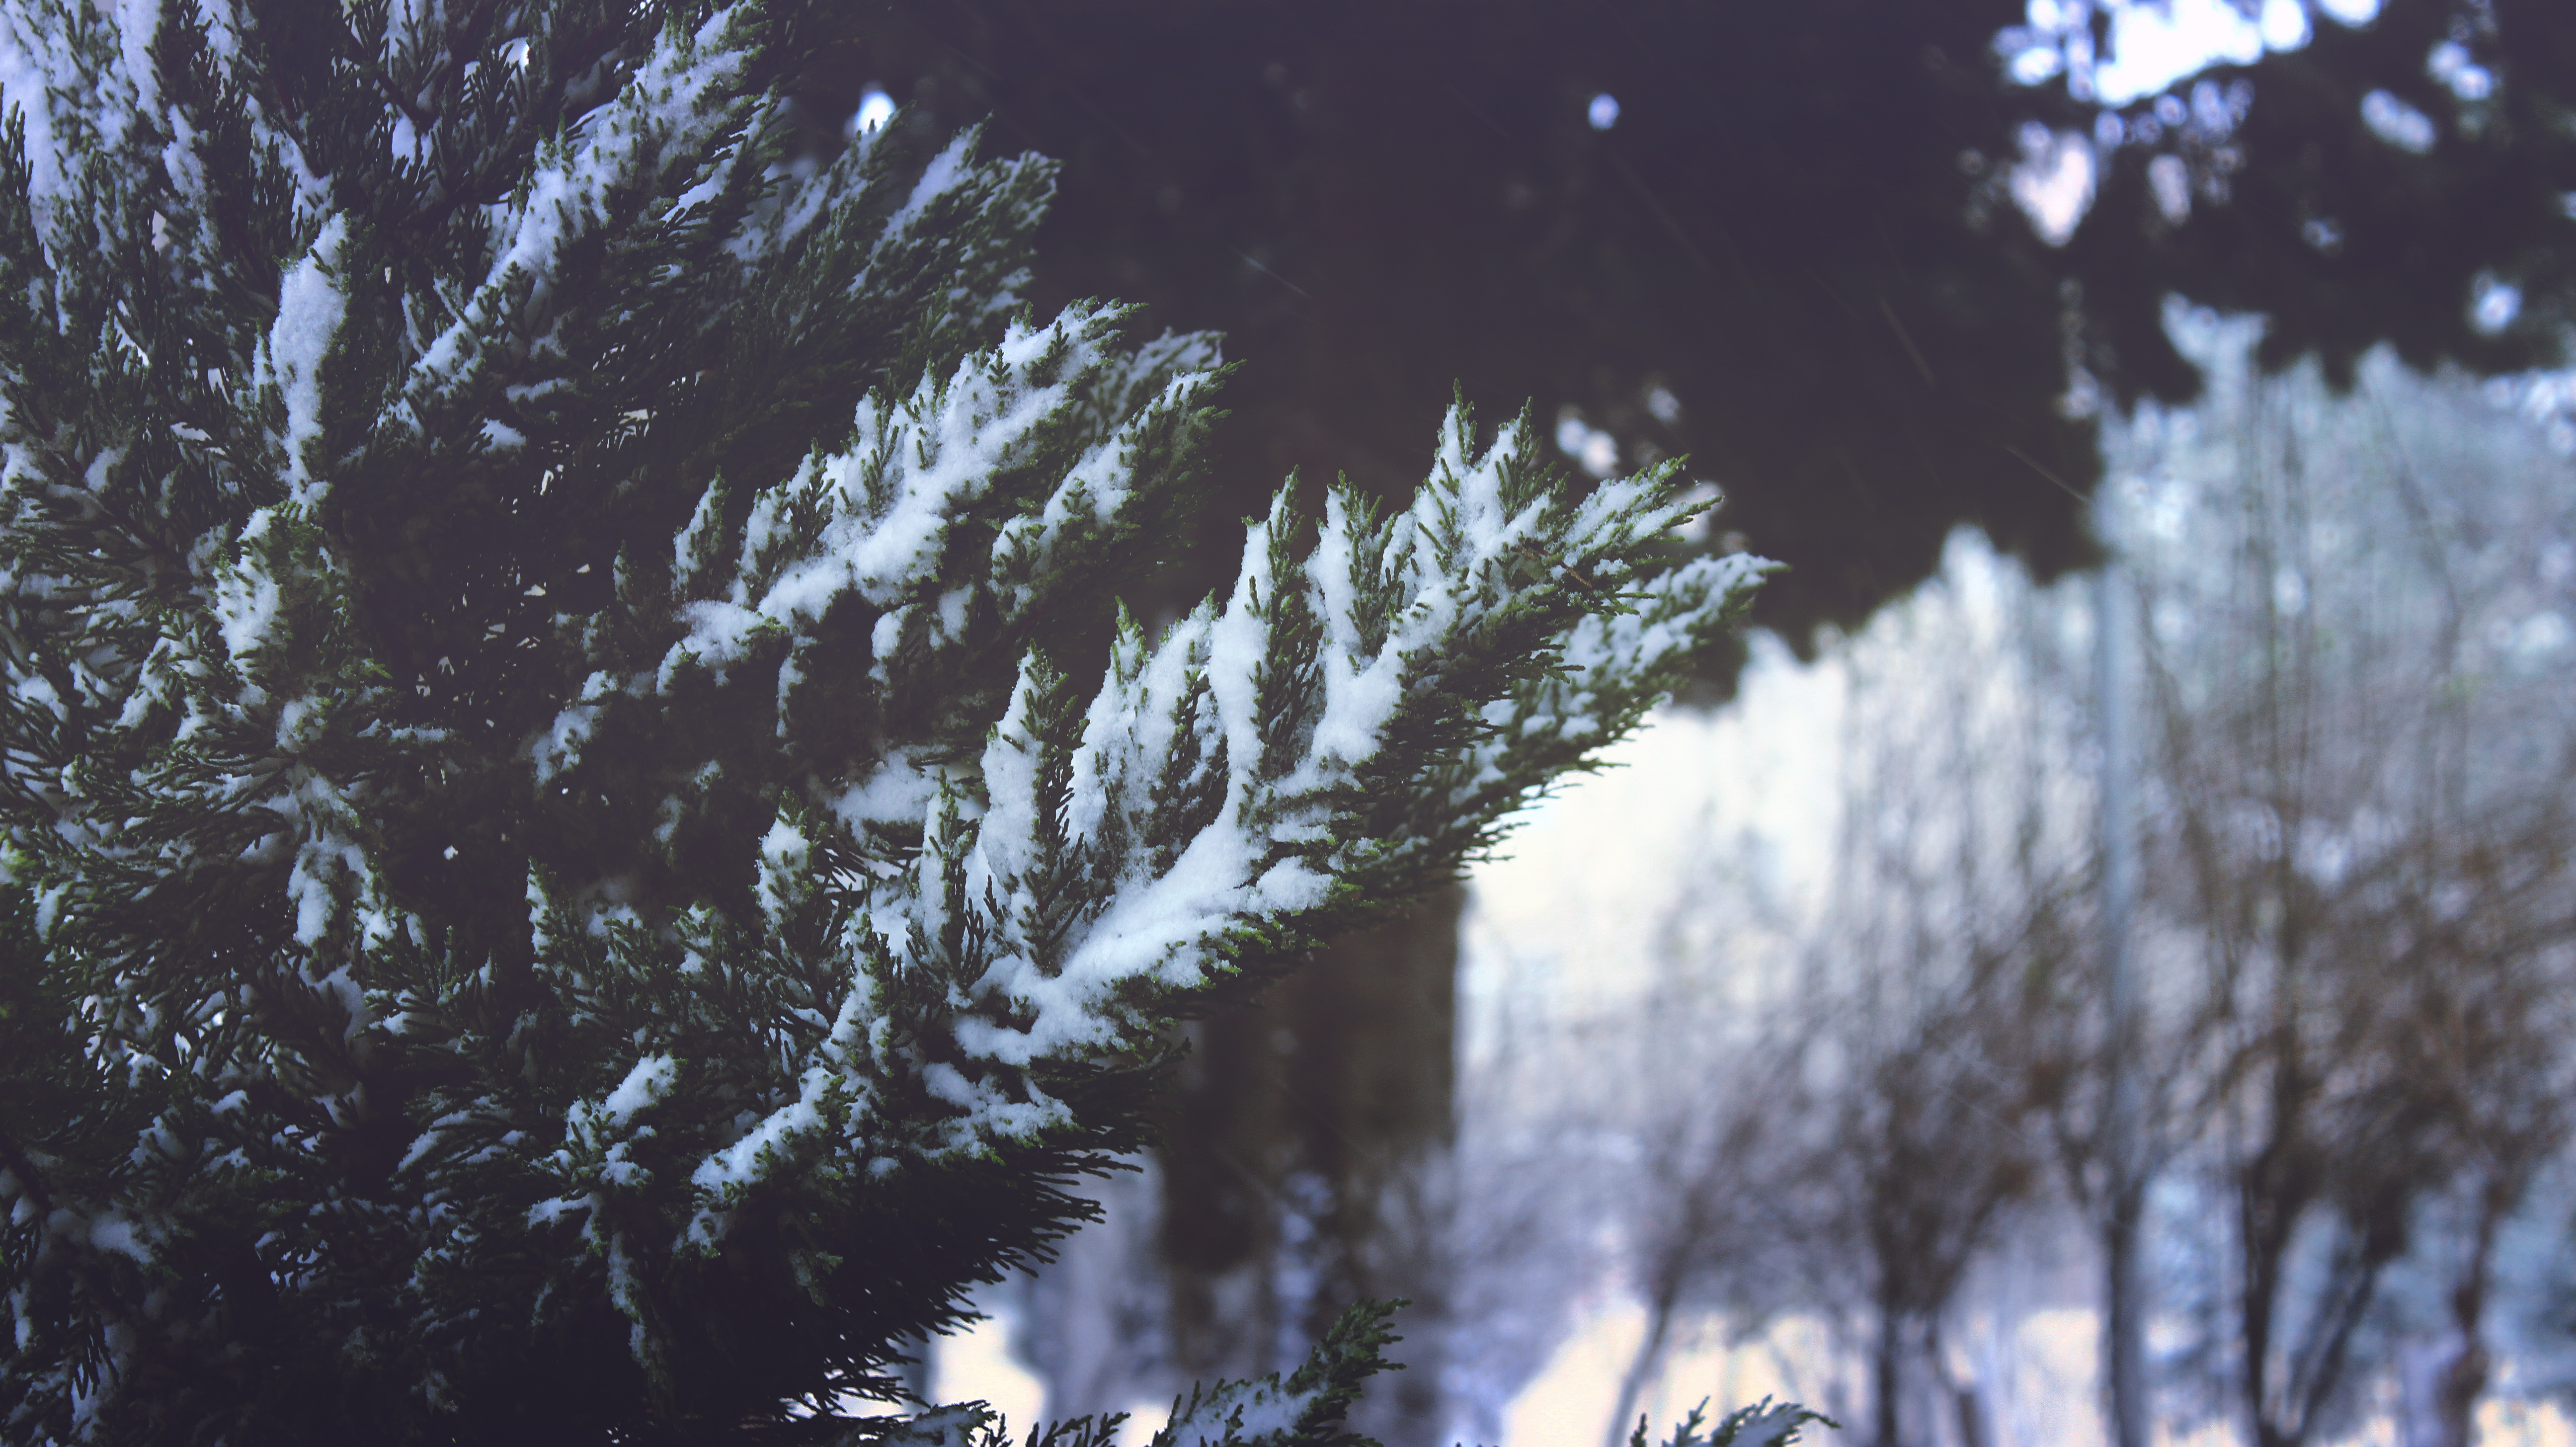
landscape, tree, nature, forest, branch, snow, cold, winter, plant, wood, fog, sunlight, leaf, frost, pine, ice, evergreen, autumn, park, weather, frozen, season, conifer, trees, outdoors, spruce, branches, frosty, freezing, woody plant